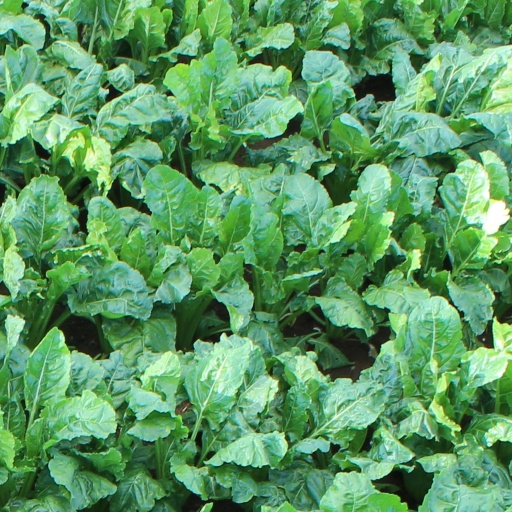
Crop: sugar beet